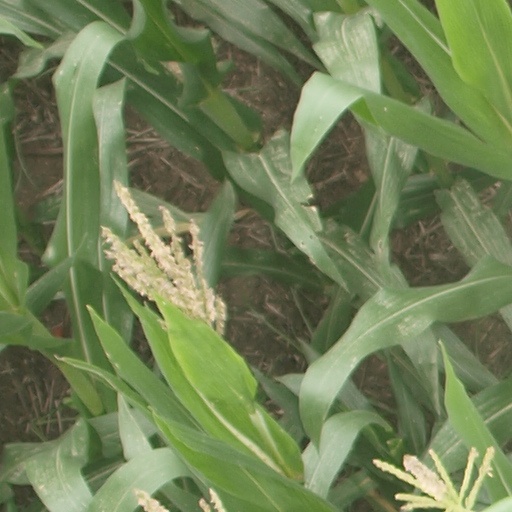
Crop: maize; corn